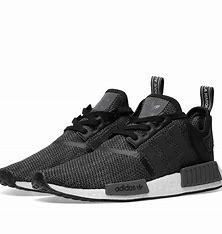
Brand: Adidas
Model: NMD_R1